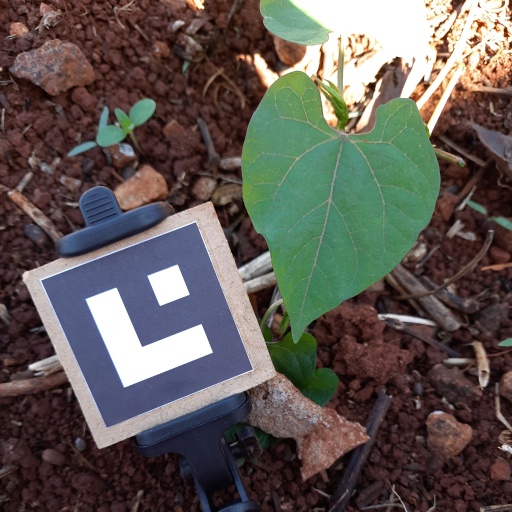
Observations: wavy surface, no eating holes, under shade